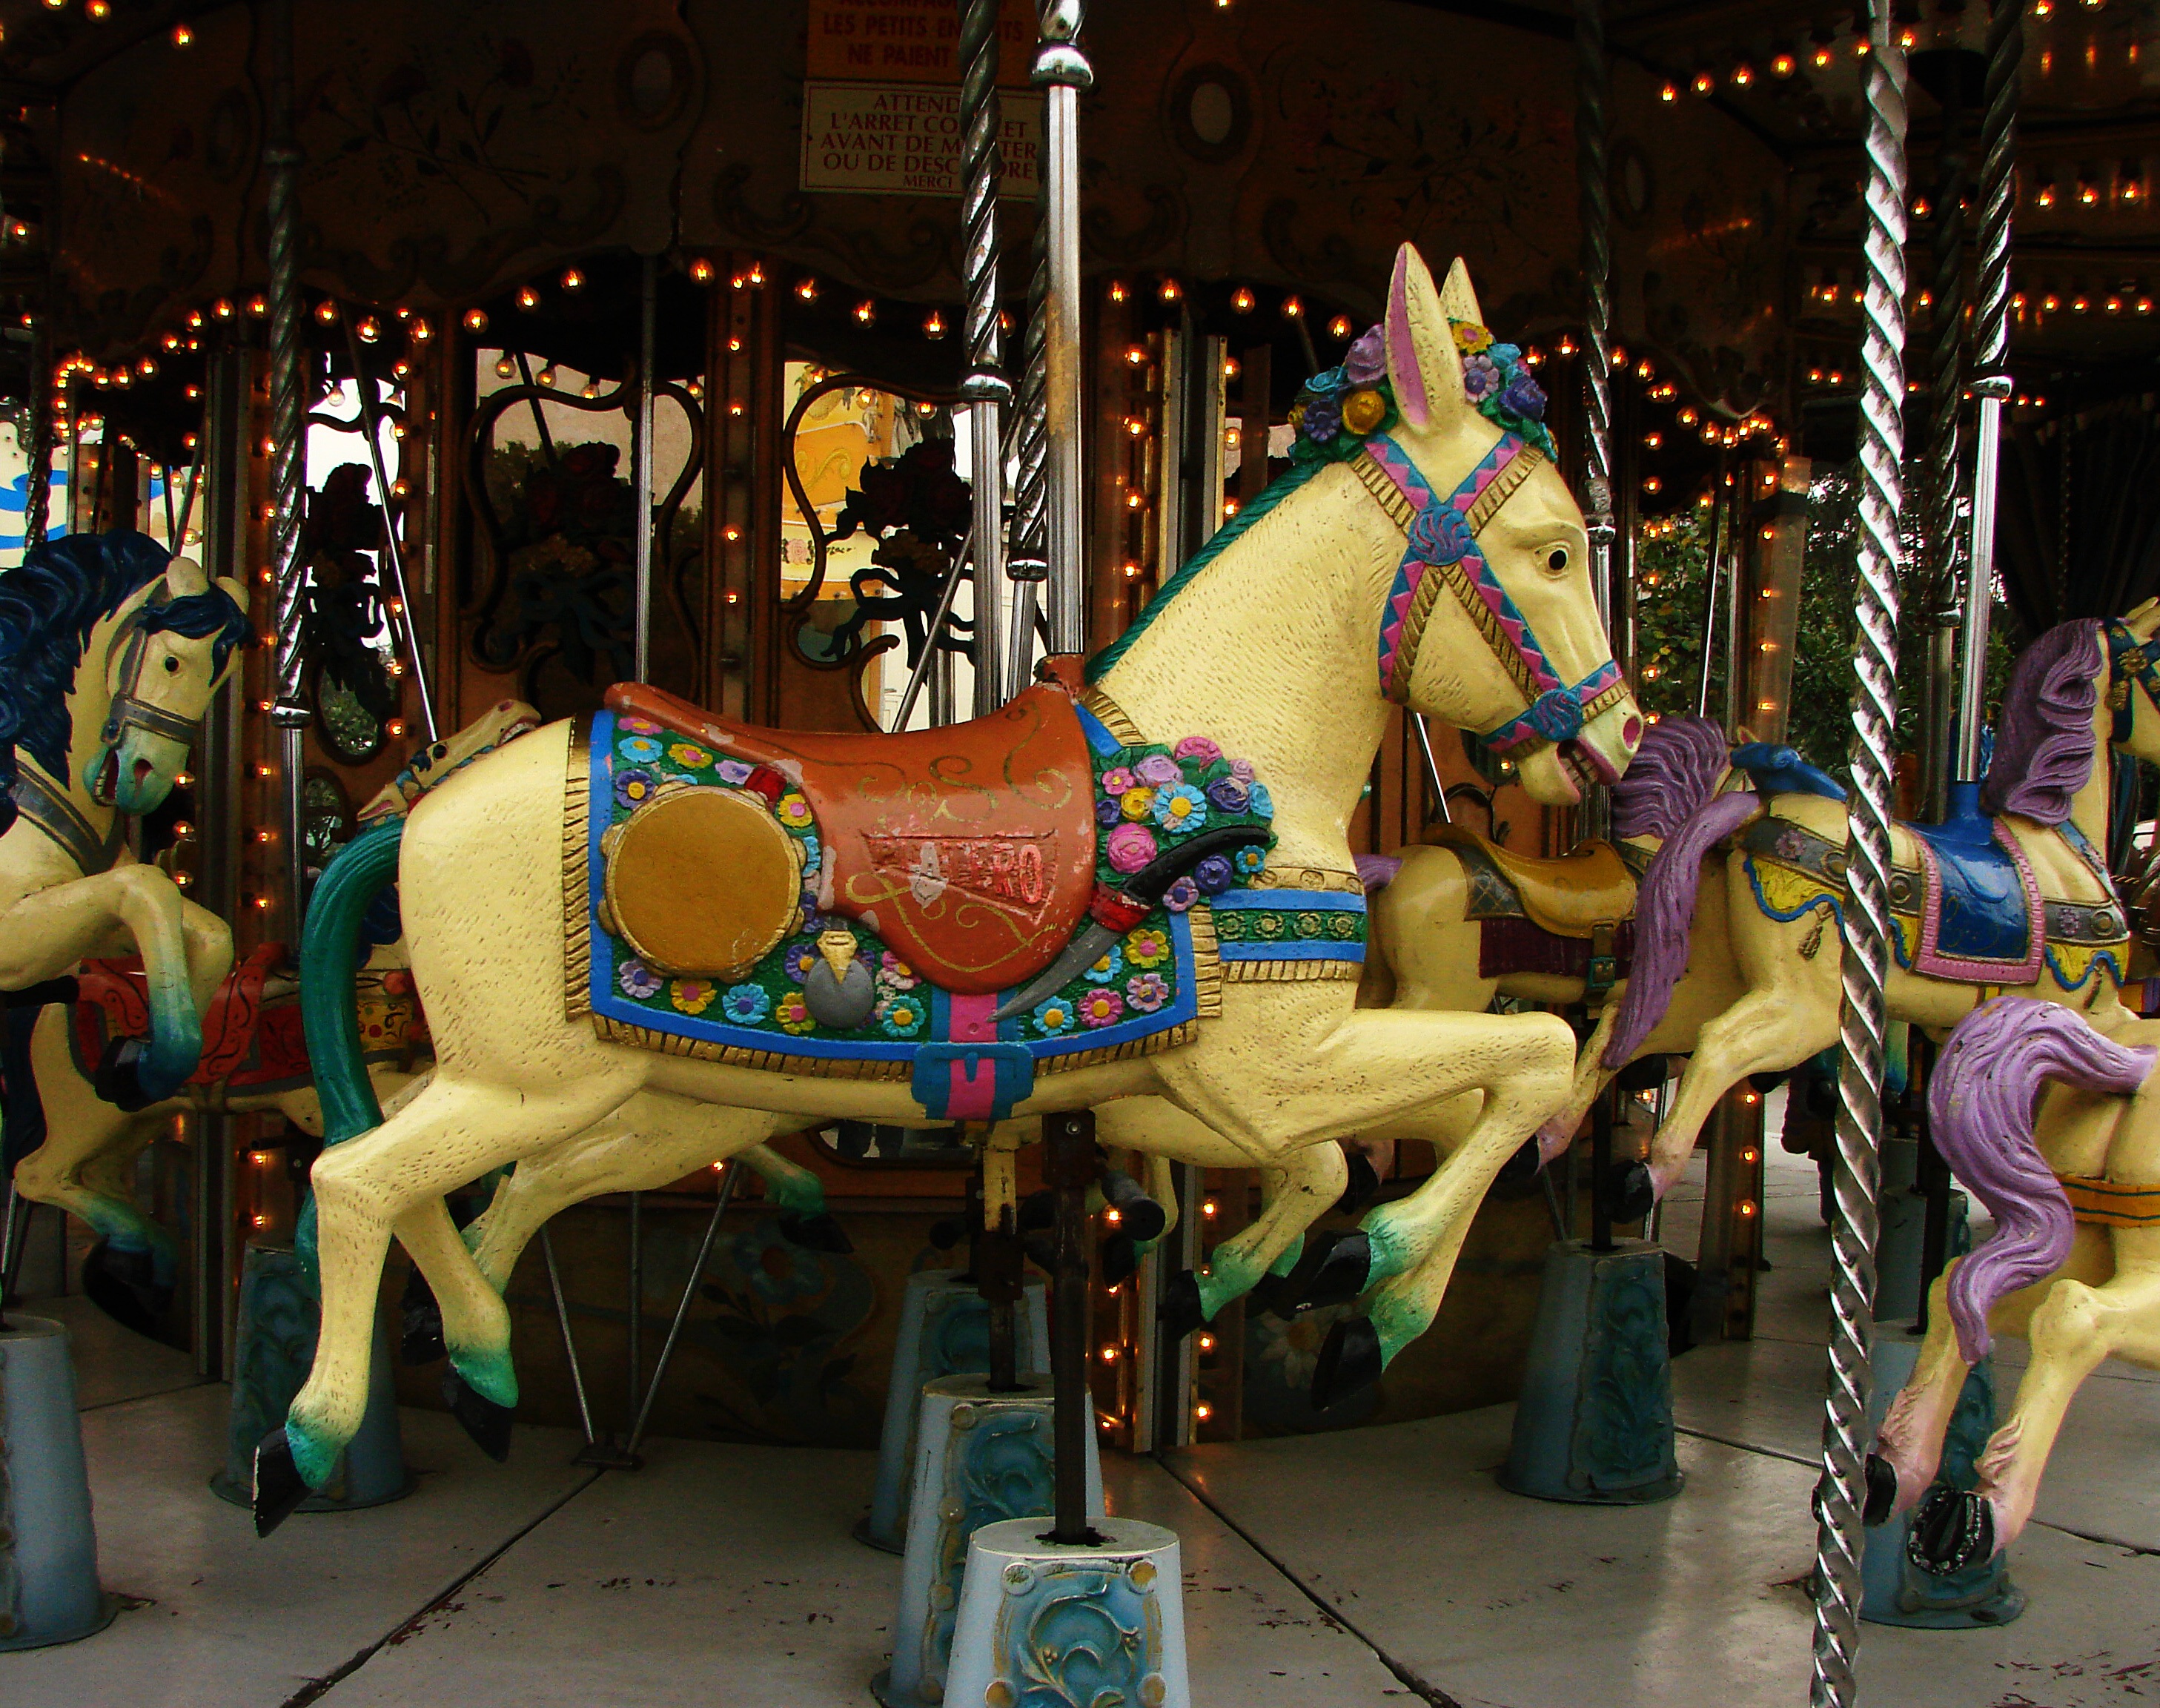
vintage, retro, recreation, amusement park, horse, park, carousel, colorful, leisure, childhood, festival, fun, wooden, nostalgic, fair, merry go round, amusement ride, outdoor recreation, nonbuilding structure